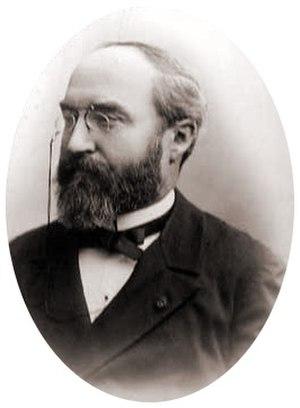
Marie Adolphe Carnot, né le 27 janvier 1839 à Paris et mort le 21 juin 1920 à Paris également, est un chimiste, géologue, homme politique et homme d'affaires français.
La famille Carnot est une ancienne famille bourgeoise française d'origine bourguignonne et calviniste, toujours subsistante.
Ouverture de l'observatoire de Poulkovo, près de Saint-Pétersbourg.